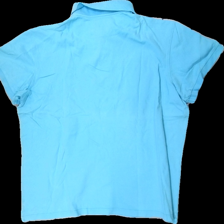
View: back
Type: Top
Category: Men
Brand: Dressman
Colors: Blue
Material: 100% cotton
Cut: Regular
Season: All
Damage location: top center
Damage 2 location: middle left
Damage 3 location: middle right
Price range: <50
Recommended usage: Export
Description: blå pike , nopprig